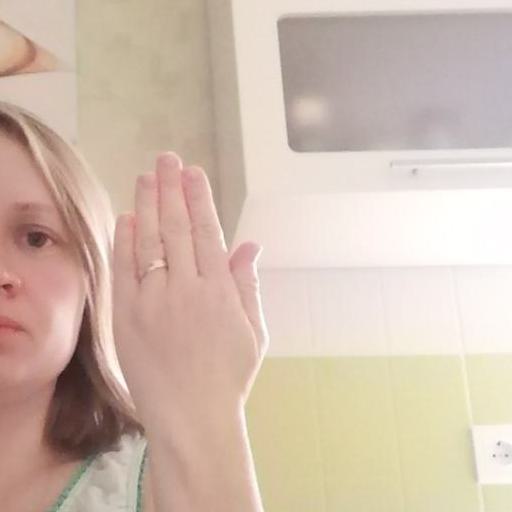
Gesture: stop_inverted